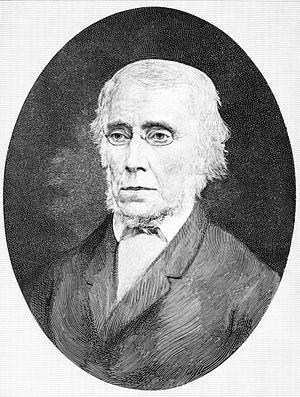
Timothy Abbott Conrad est un paléontologue et un géologue américain, né le 21 juin 1803 près de Trenton dans le New Jersey et mort le 9 août 1877 à Trenton.